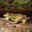
Label: frog